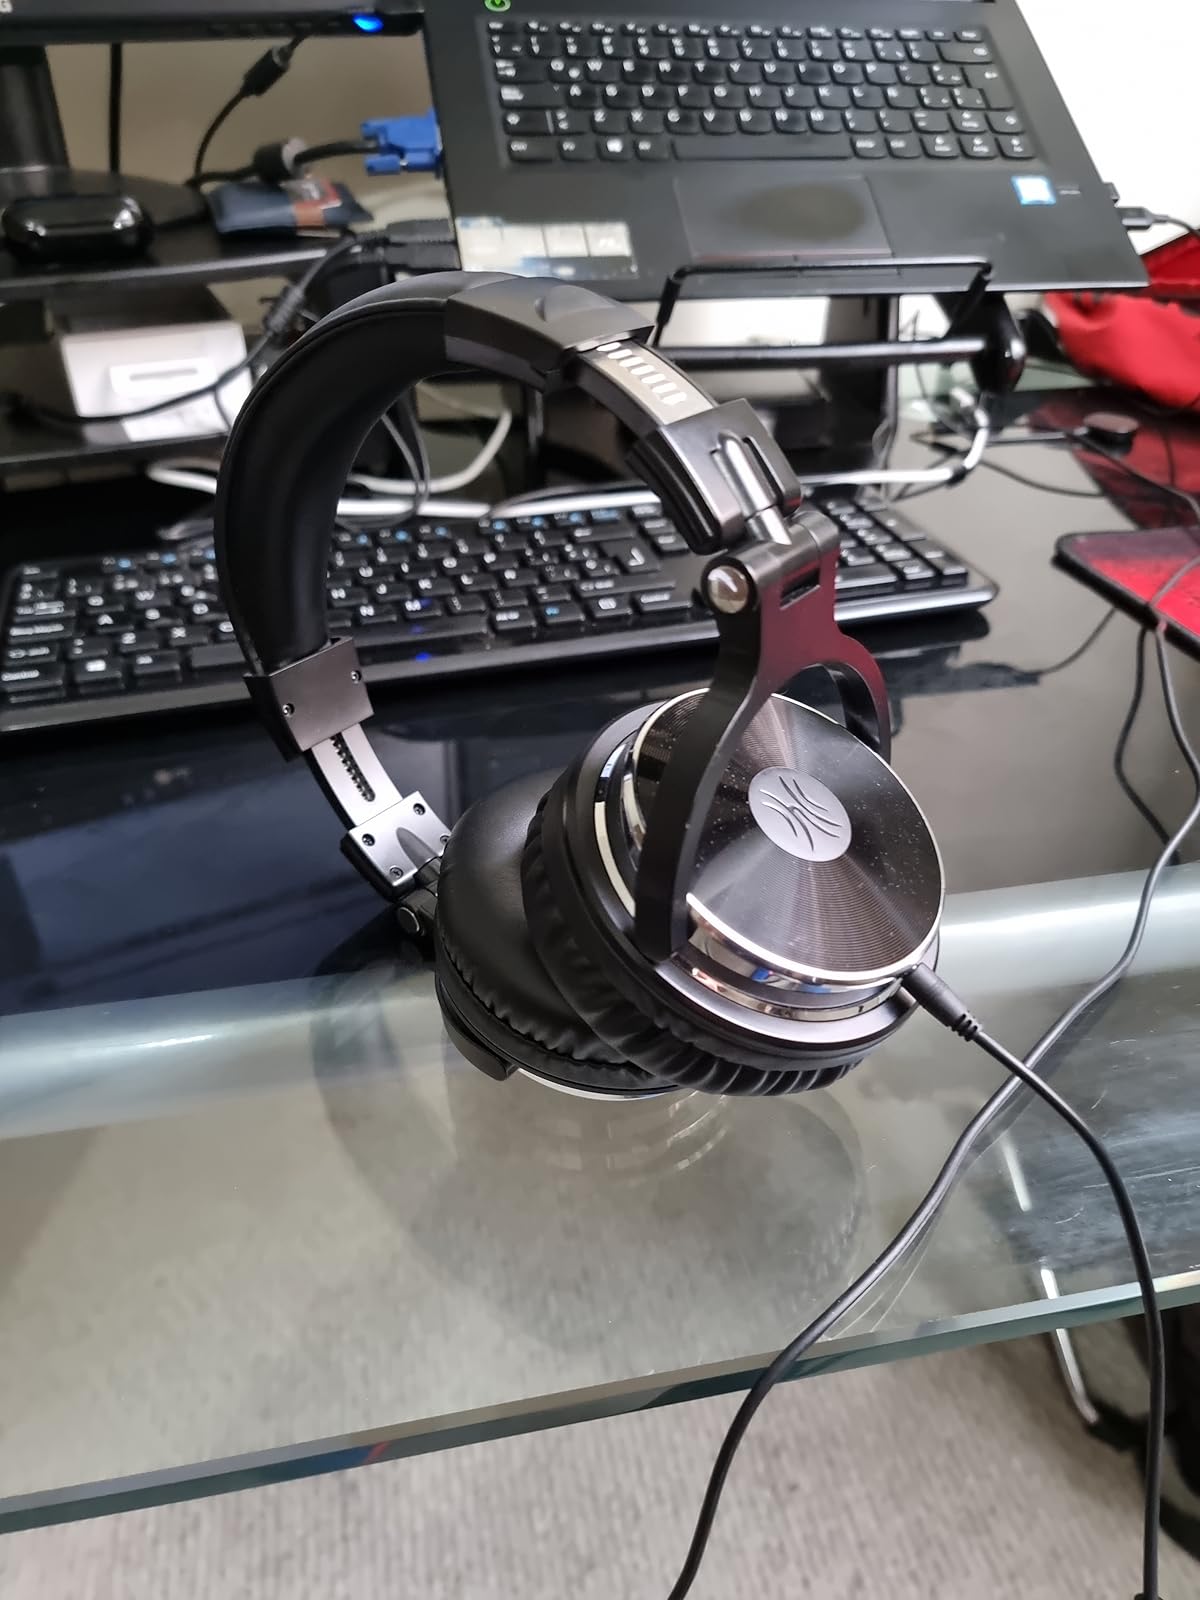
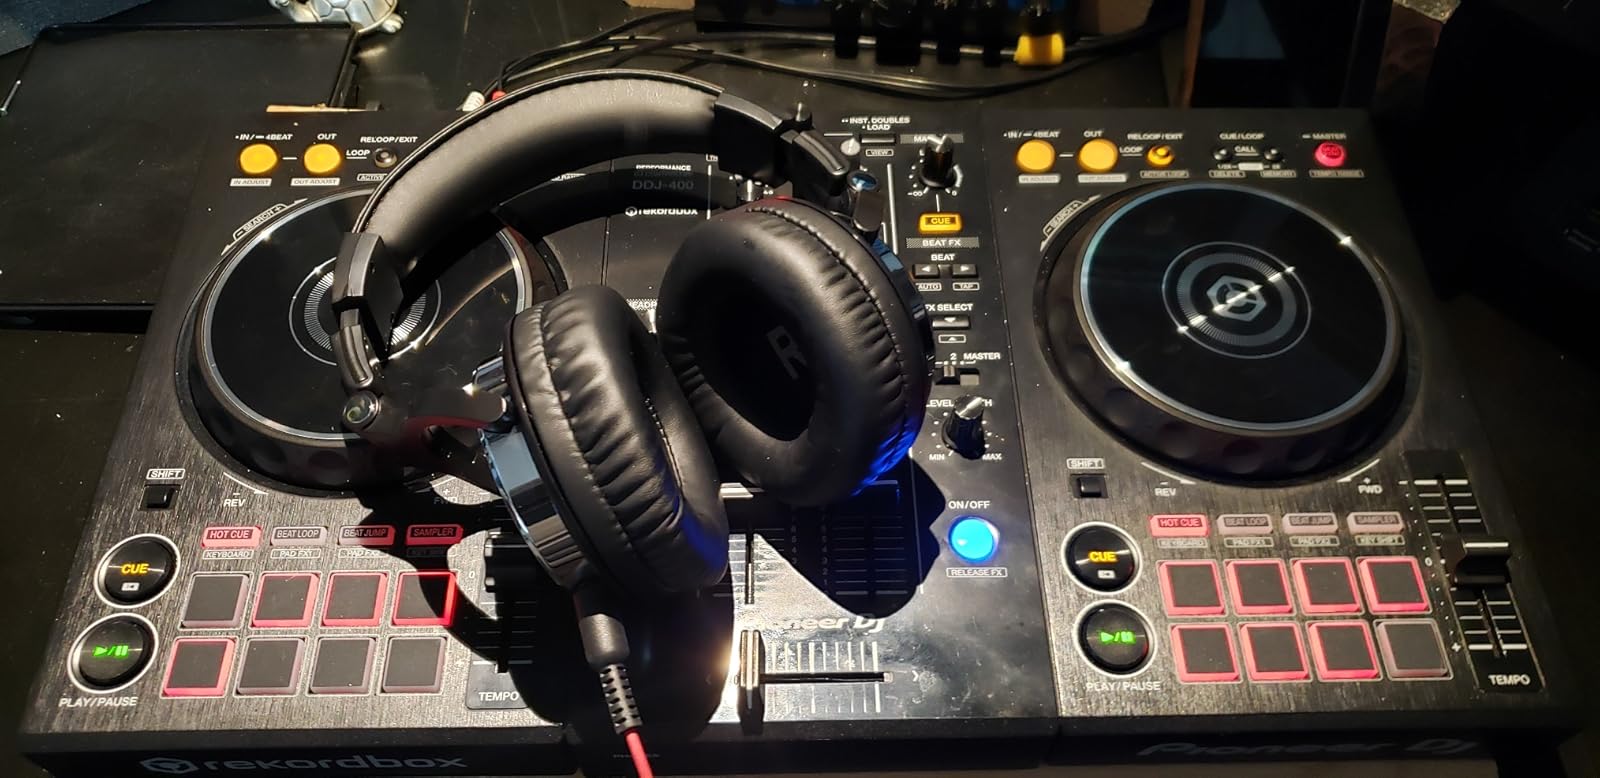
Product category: headphones
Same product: yes